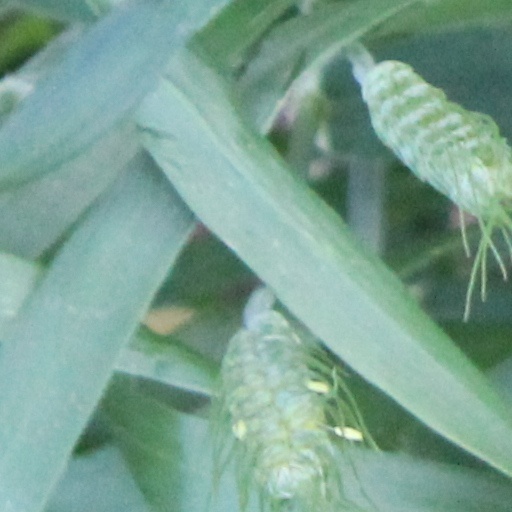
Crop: wheat